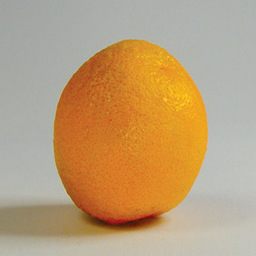
Label: Orange